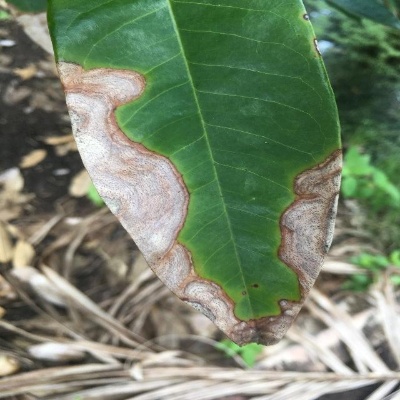
Label: Leaf_Colletotrichum